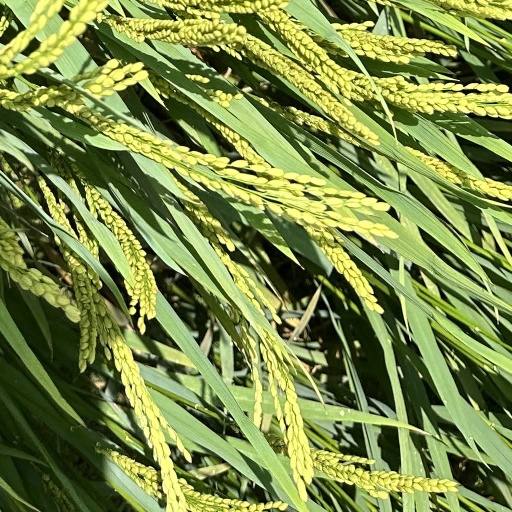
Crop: rice